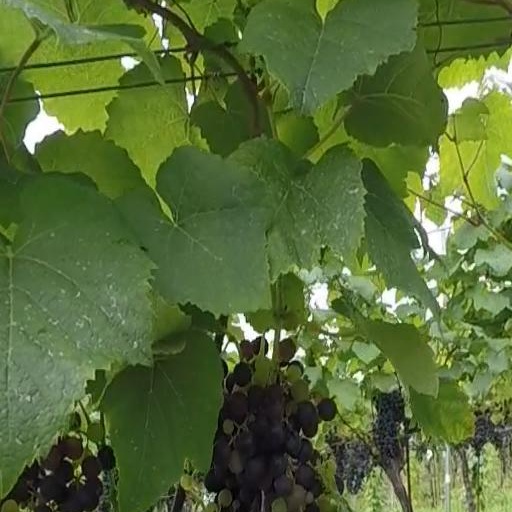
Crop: grape